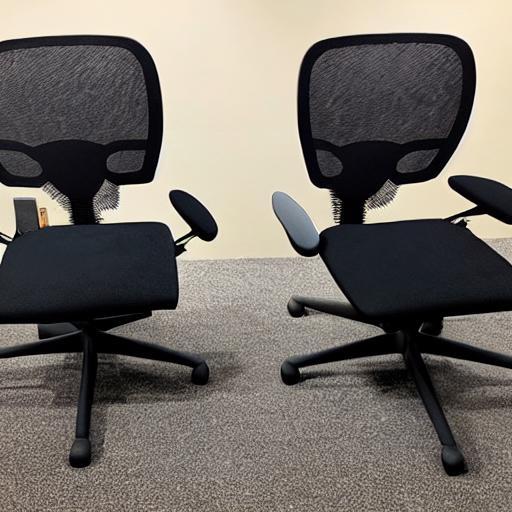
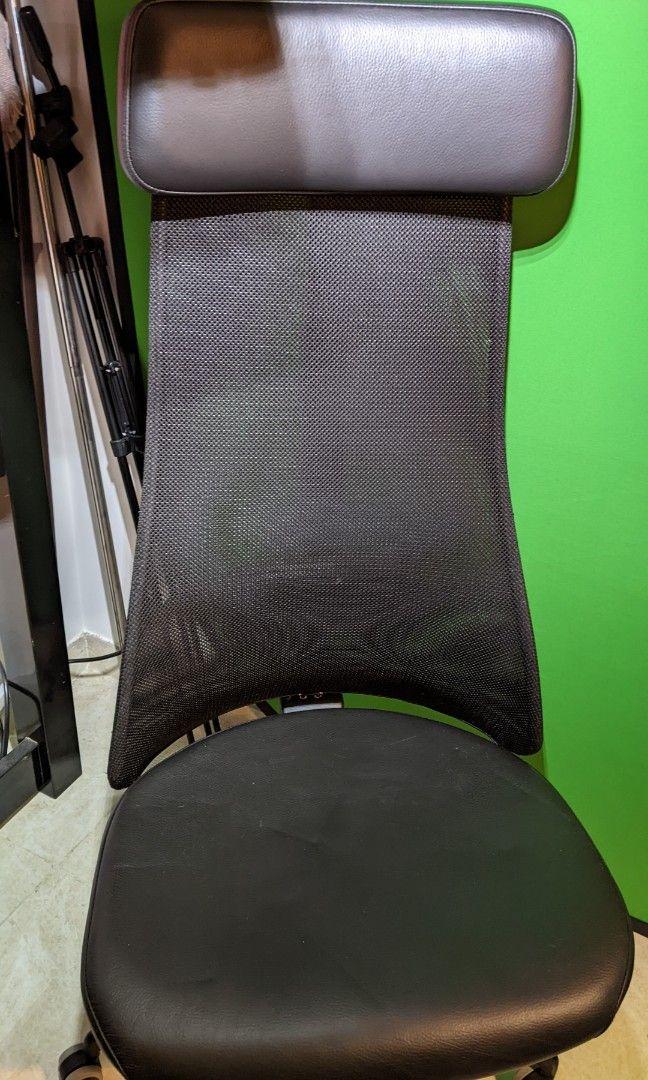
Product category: items_chair
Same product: no